Allegheny Front

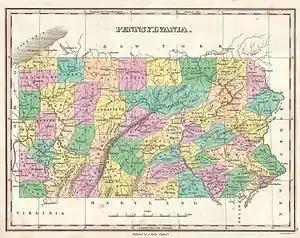
1827 Finley Map of Pennsylvania

The Allegheny Front begins in central Pennsylvania northwest of Lock Haven and extends southwest paralleling Bald Eagle Mountain and Brush Mountain to its east. The front continues to a point north of the Pennsylvania/Maryland boundary where it is offset about to the east as it changes from the bold escarpment that characterized it west of Altoona to its more gentle rise in Maryland.